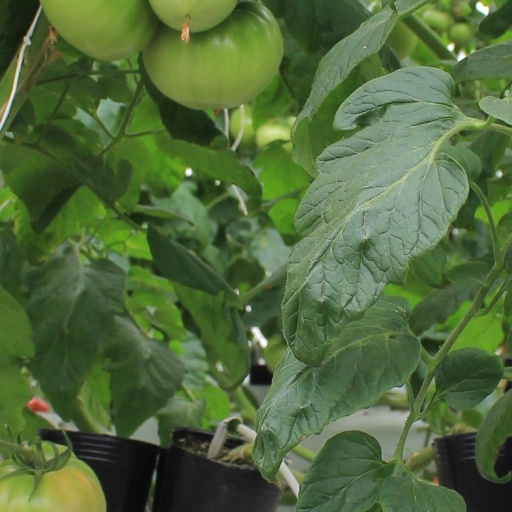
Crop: tomato